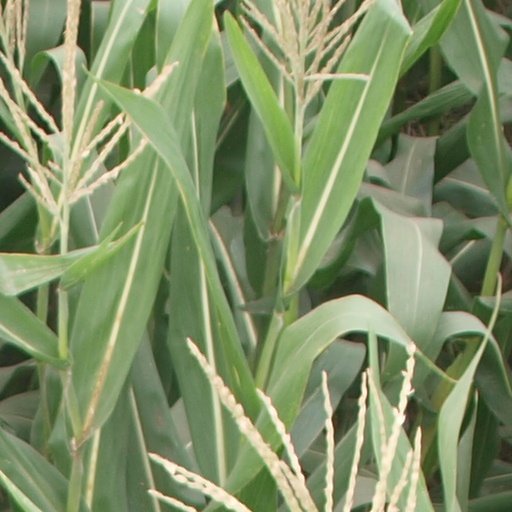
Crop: maize; corn